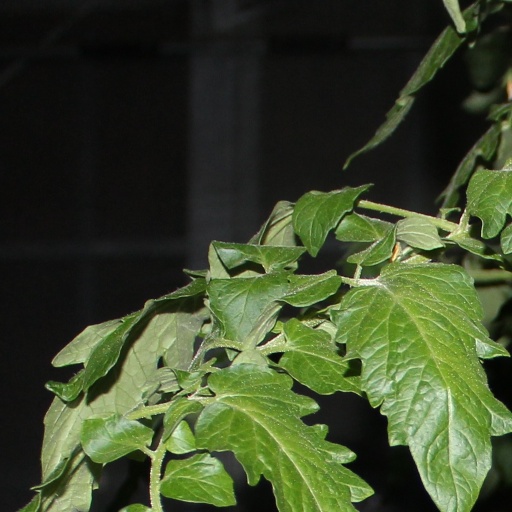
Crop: tomato